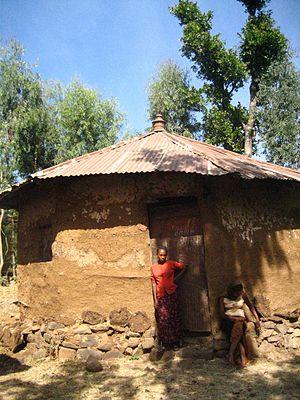
Les Juifs éthiopiens ou Beta Israel sont des Éthiopiens de religion israélite ou leurs descendants qui ont pour la plupart émigré en Israël. Selon leurs traditions, ils descendent de la tribu de Dan. Ils ont vécu pendant des siècles au nord de l’Éthiopie, où ils ont constitué des États indépendants, qui ont été détruits au XVIIᵉ siècle par le pouvoir impérial. Ils deviennent alors une minorité marginalisée, le plus souvent sans droit de posséder des terres et, à l'occasion, accusée d’avoir le « mauvais œil ».